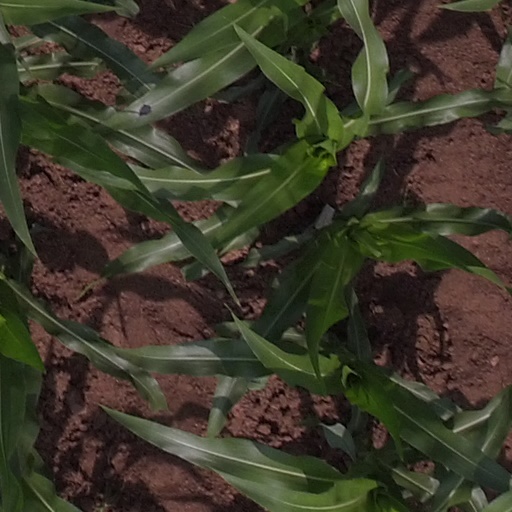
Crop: maize; corn